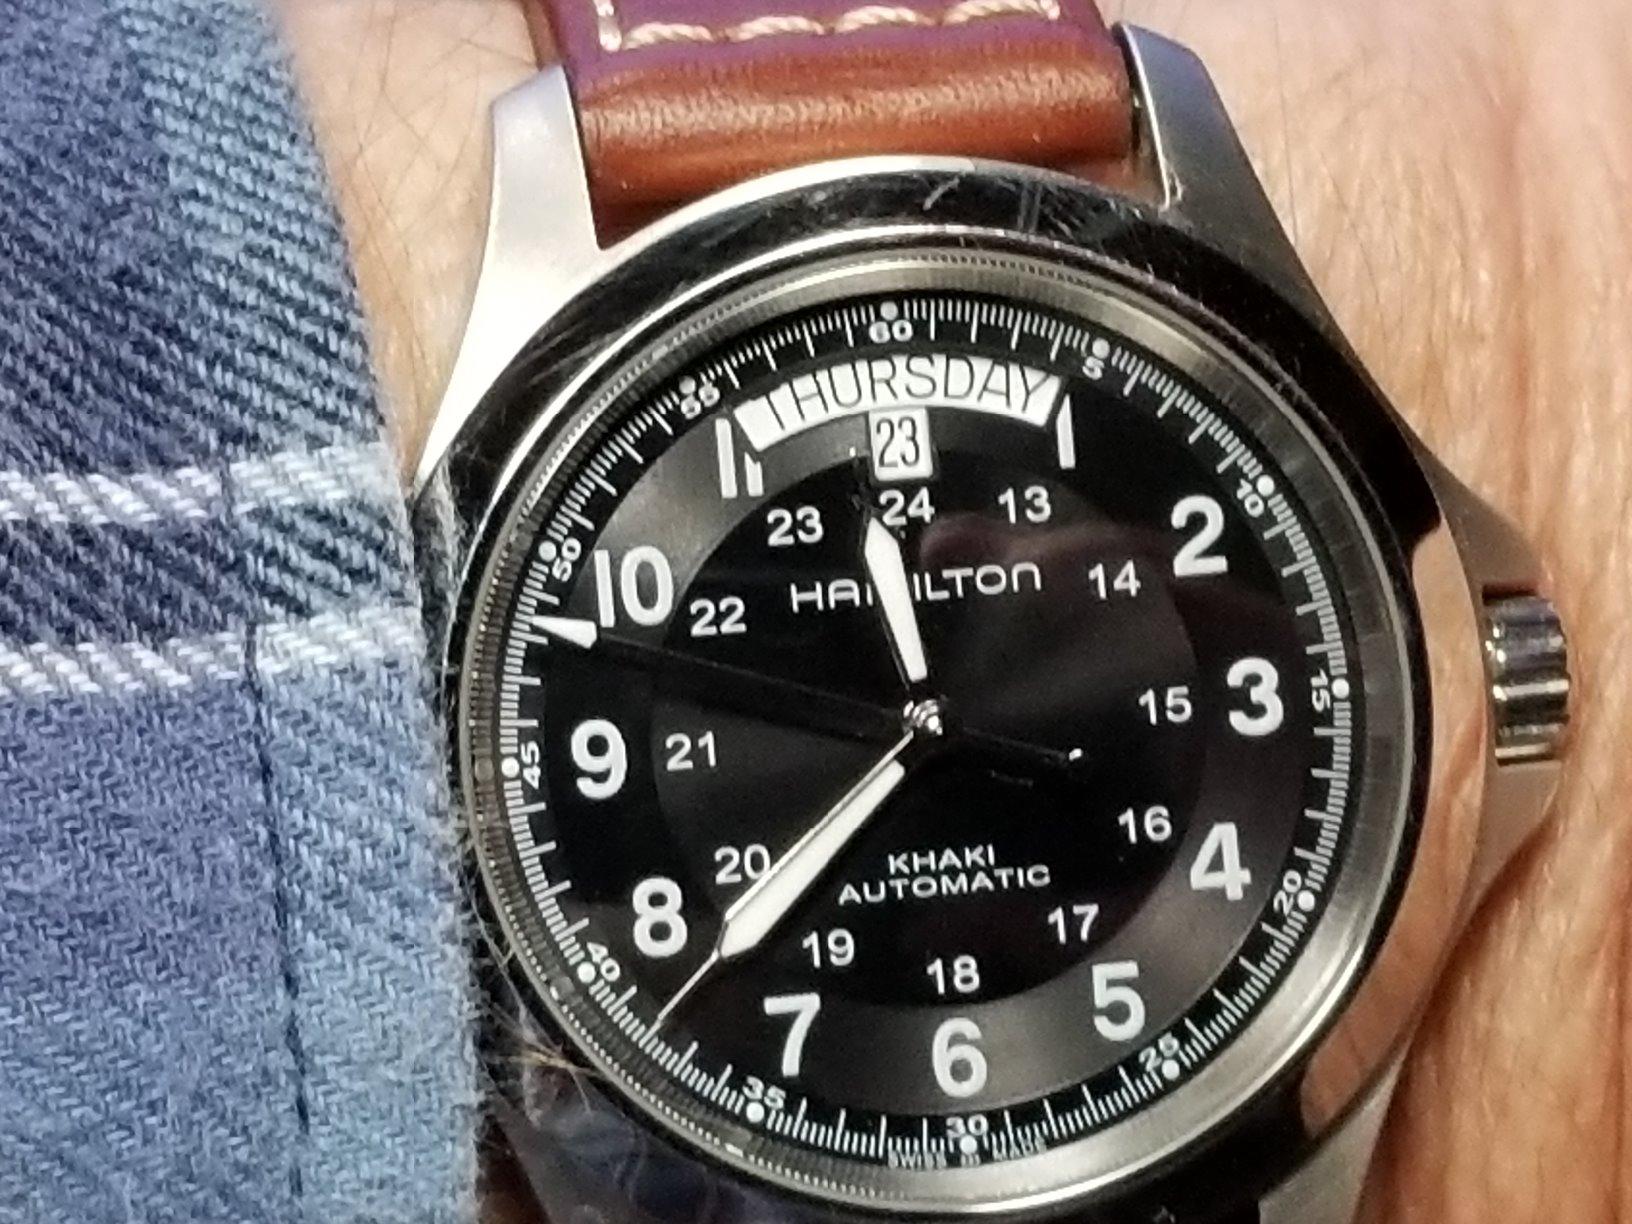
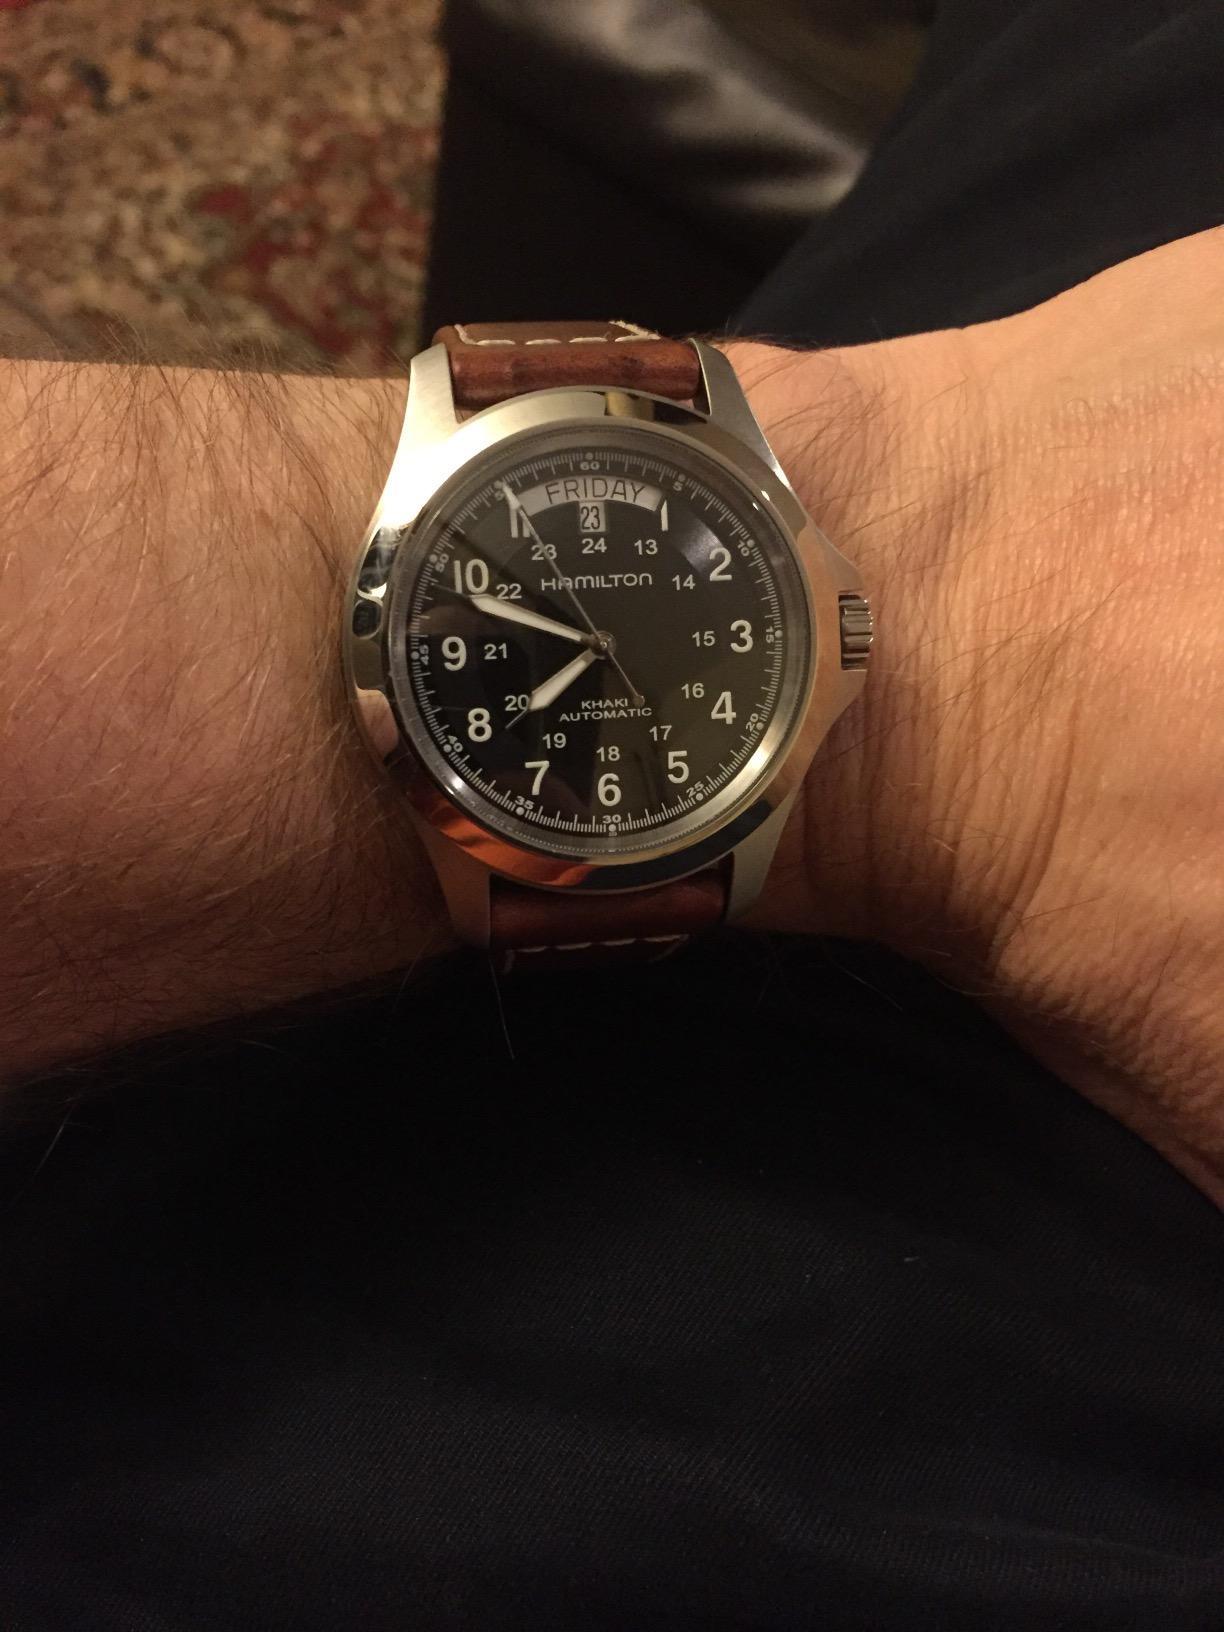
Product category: accessories_watch
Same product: yes